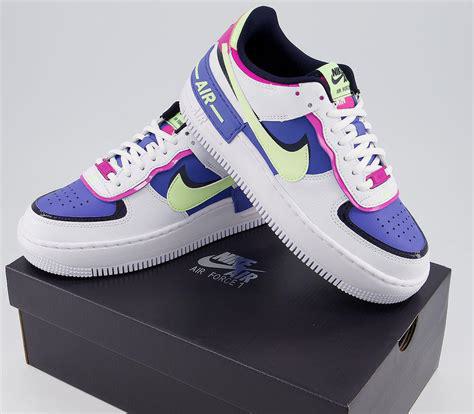
Brand: Nike
Model: Air Force 1